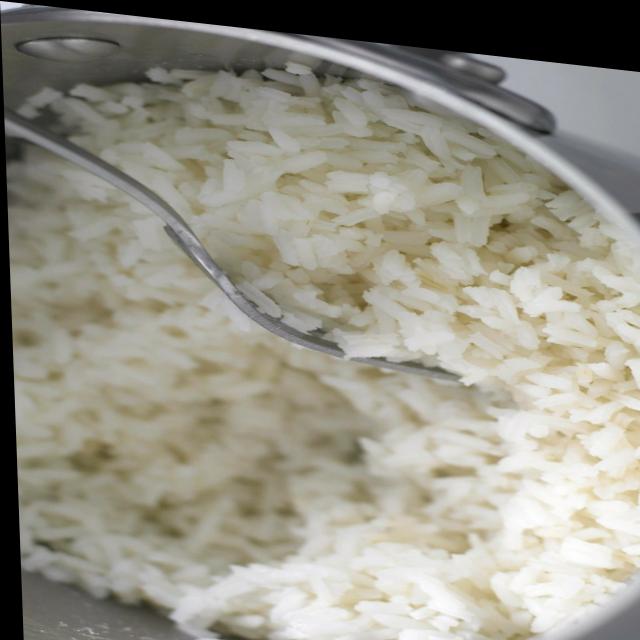
Dish: white_rice